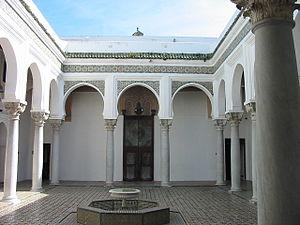
Intérieur du Palais du Sultan dans la Kasbah de Tanger
Ceci est une liste des monuments classés par le ministère de culture marocain aux alentours de Tanger.